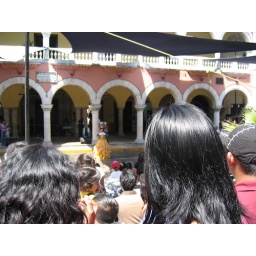
Merida (Centro): Open Sunday Market is a popular family event. Girl in yellow dress is performing Beauty and the Beast.